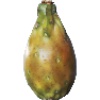
Label: Cactus fruit 1